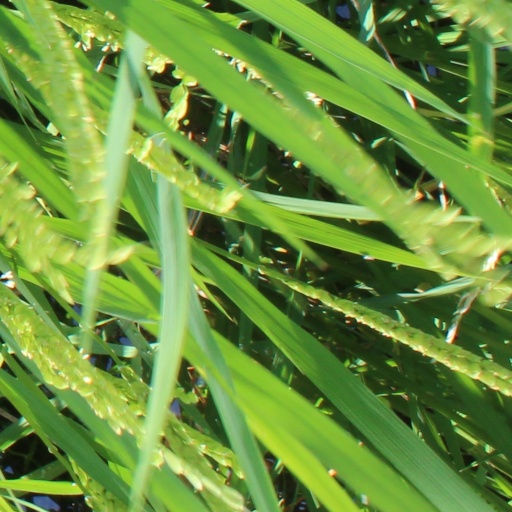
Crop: rice